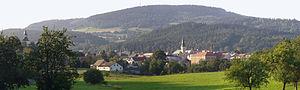
Hodkovice nad Mohelkou est une ville du district et de la région de Liberec, en Tchéquie. Sa population s'élevait à 2 888 habitants en 2018.